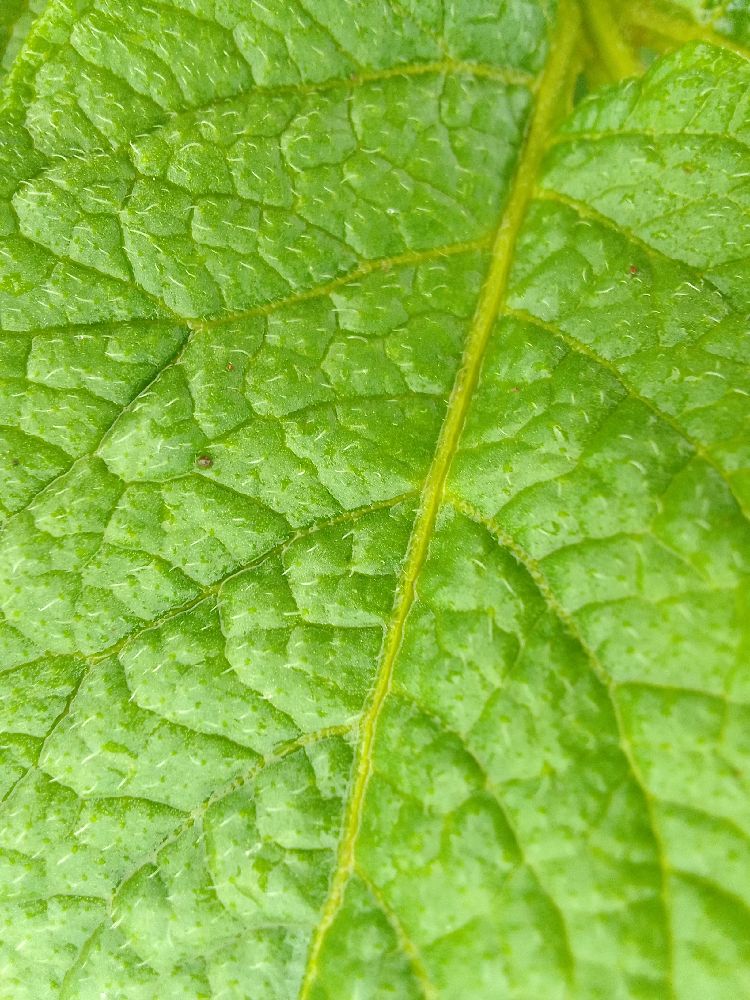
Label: Healthy